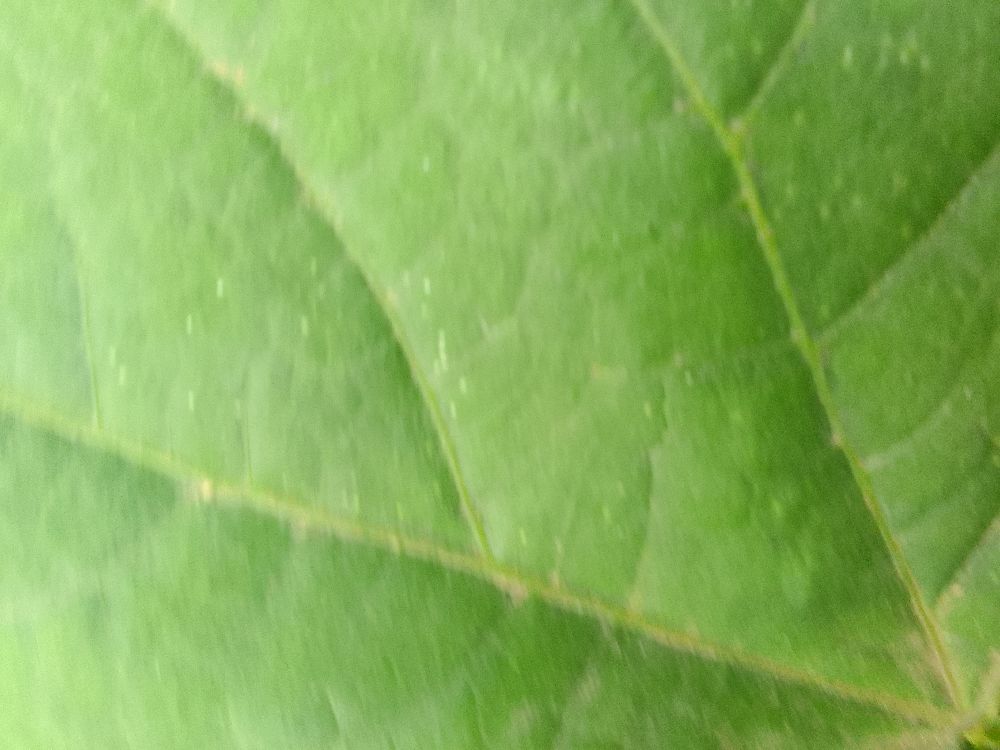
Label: healthy